Hudson, New Hampshire

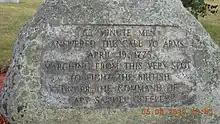
Revolutionary War monument to Samuel Greeley, for whom Greeley Street is named.

Hudson Center, historically Hudson's other town center, is located at the five-way intersection of Central Street (Route 111), Greeley Street, Kimball Hill Road, and Windham Road near the geographic center of the town. The two most important landmarks of Hudson Center have been lost to history. Benson's Wild Animal Farm, a zoo and amusement park, was closed in the late 1980s due to mounting financial losses. At one time there was a railway that passed through the Center, taking passengers all the way from the Boston area to Benson's. A rail depot stand remained on nearby Greeley Street through the 1970s. The acreage of Benson's Wild Animal Farm was purchased by the town and is now a park for passive recreation. Greeley Field, a popular park located in Hudson Center, contains a playground, Little League baseball diamond, and basketball courts, where pick-up games still occur frequently. A Revolutionary War-era cemetery and an old school house (now housing) on Kimball Hill Road are located nearby.